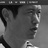
Emotion: neutral